Erlanger (hospital system)

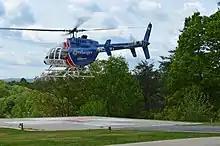
Bell 407 taking off from Life Force 4 base in McCaysville, GA

Erlanger LIFE FORCE helicopters provide air medical services covering 25,000 square miles in Tennessee, Georgia, Alabama, and North Carolina.